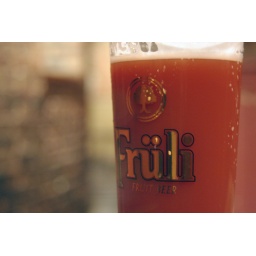
A pint of the very lovely Fruli - a fruit beer made with strawberries - on a table in the Southwark Tavern.